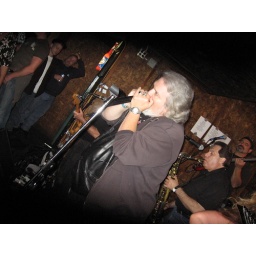
The Heaters rock Americade at Duffy's Tavern in Lake George, one of the country's biggest motorcycle rallies.